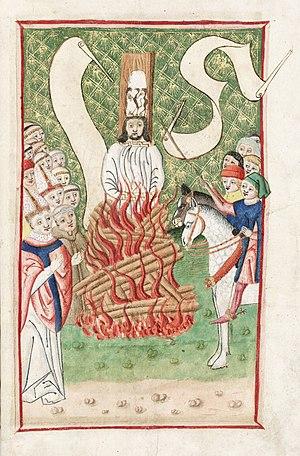
La réforme protestante, également appelée « la Réforme », amorcée au XVIᵉ siècle, est une volonté d'un retour aux sources du christianisme et aussi, par extension, un besoin de considérer la religion et la vie sociale d'une autre manière. Elle reflète l'angoisse des âmes, par la question du salut, centrale dans la réflexion des réformateurs, qui dénoncent la corruption de toute la société engendrée par le commerce des indulgences. Les réformateurs profitent de l'essor de l'imprimerie pour faire circuler la Bible en langues vernaculaires, et montrent qu'elle ne fait mention ni des saints, ni du culte de la Vierge, ni du purgatoire. La référence à la Bible comme norme est néanmoins une des principales motivations des réformateurs. Ce principe, Sola scriptura, les guidera.
L’Inquisition est une juridiction spécialisée, créée au XIIIᵉ siècle par l'Église catholique et relevant du droit canonique, dont le but était de combattre l'hérésie, en faisant appliquer aux personnes qui ne respectaient pas le dogme des peines variant de simples peines spirituelles à des amendes lorsque l'hérésie n'était pas établie, et de la confiscation de tous les biens à la peine de mort pour les apostats relaps. Combattant les hérésies, l'Inquisition ne pouvait condamner que des catholiques — dont ceux qui avaient eu le choix entre le baptême ou la mort. Bien que la peine de mort puisse être prononcée, elle ne l’a été que très rarement puisqu'Anne Brenon, spécialiste du catharisme, estime à 3 000 le nombre de peines de mort prononcées par l'Inquisition durant ses cinq siècles d'existence à travers l'Europe. Elle se substituait à l'ordalie en introduisant la notion de tribunal, de défenseur et de minutes du procès.
Le bûcher est un amas de bois parfois complété d'autres combustibles, destiné à brûler une personne. Il peut s'agir d'un rite funéraire ou bien être une forme de peine de mort.